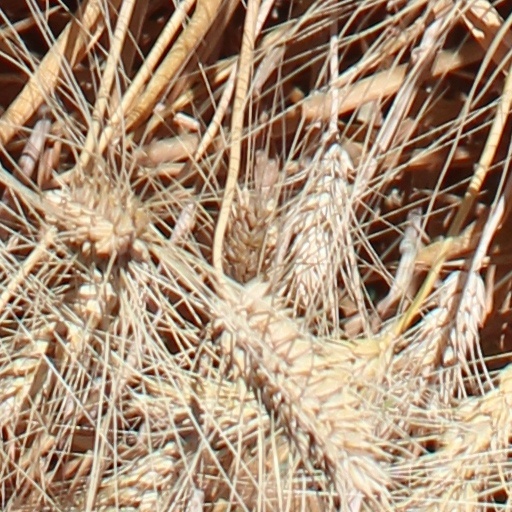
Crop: wheat